Nathaniel Parker Willis

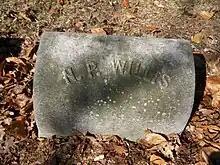
Grave of Nathaniel Parker Willis

In July 1860, Willis took his last major trip. Along with his wife, he stopped in Chicago and Yellow Springs, Ohio, as far west as Madison, Wisconsin, and also took a steamboat down the Mississippi River to St. Louis, Missouri, and returned through Cincinnati, Ohio and Pittsburgh, Pennsylvania. In 1861, Willis allowed the "Home Journal" to break its pledge to avoid taking sides in political discussions when the Confederate States of America was established, calling the move a purposeful act to bring on war. On May 28, 1861, Willis was part of a committee of literary figures—including William Cullen Bryant, Charles Anderson Dana, and Horace Greeley—to invite Edward Everett to speak in New York on behalf of maintaining the Union. The "Home Journal" lost many subscribers during the American Civil War, Morris died in 1864, and the Willis family had to take in boarders and for a time turned Idlewild into a girls' school for income.